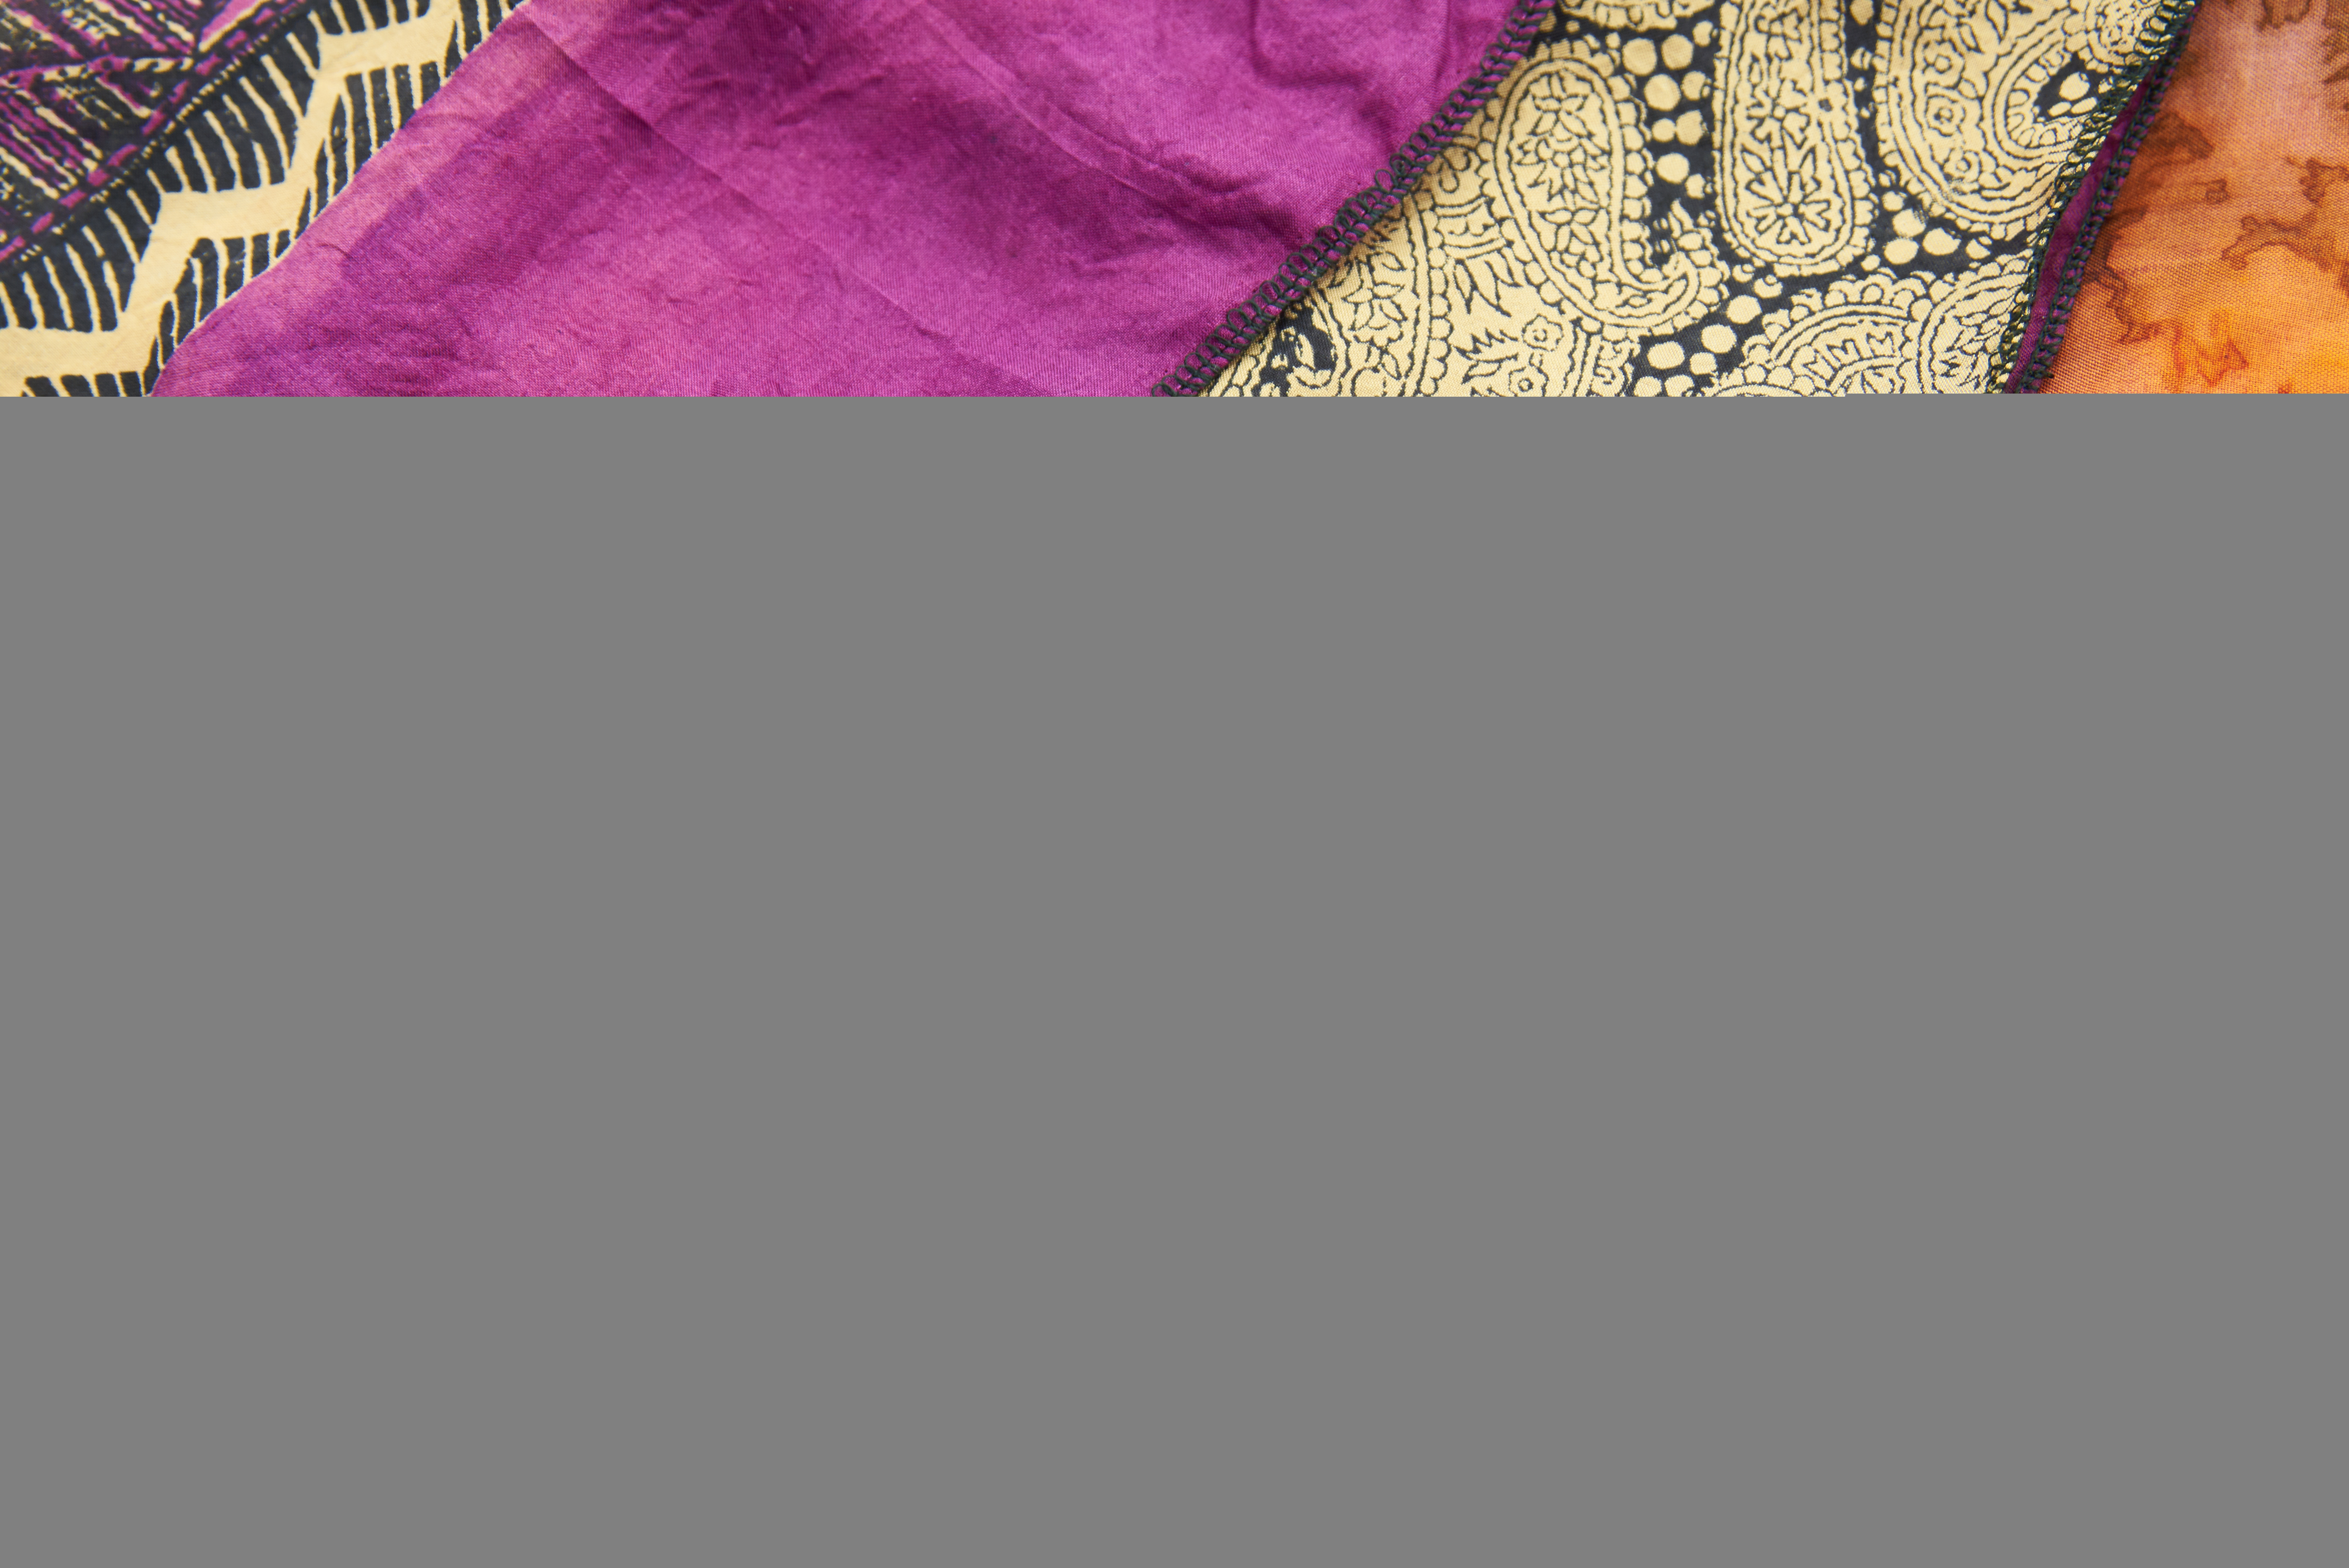
purple, pattern, textile, visual arts, motif, design, magenta, silk, linens, velvet